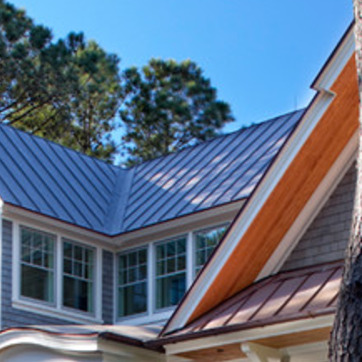
Material: other